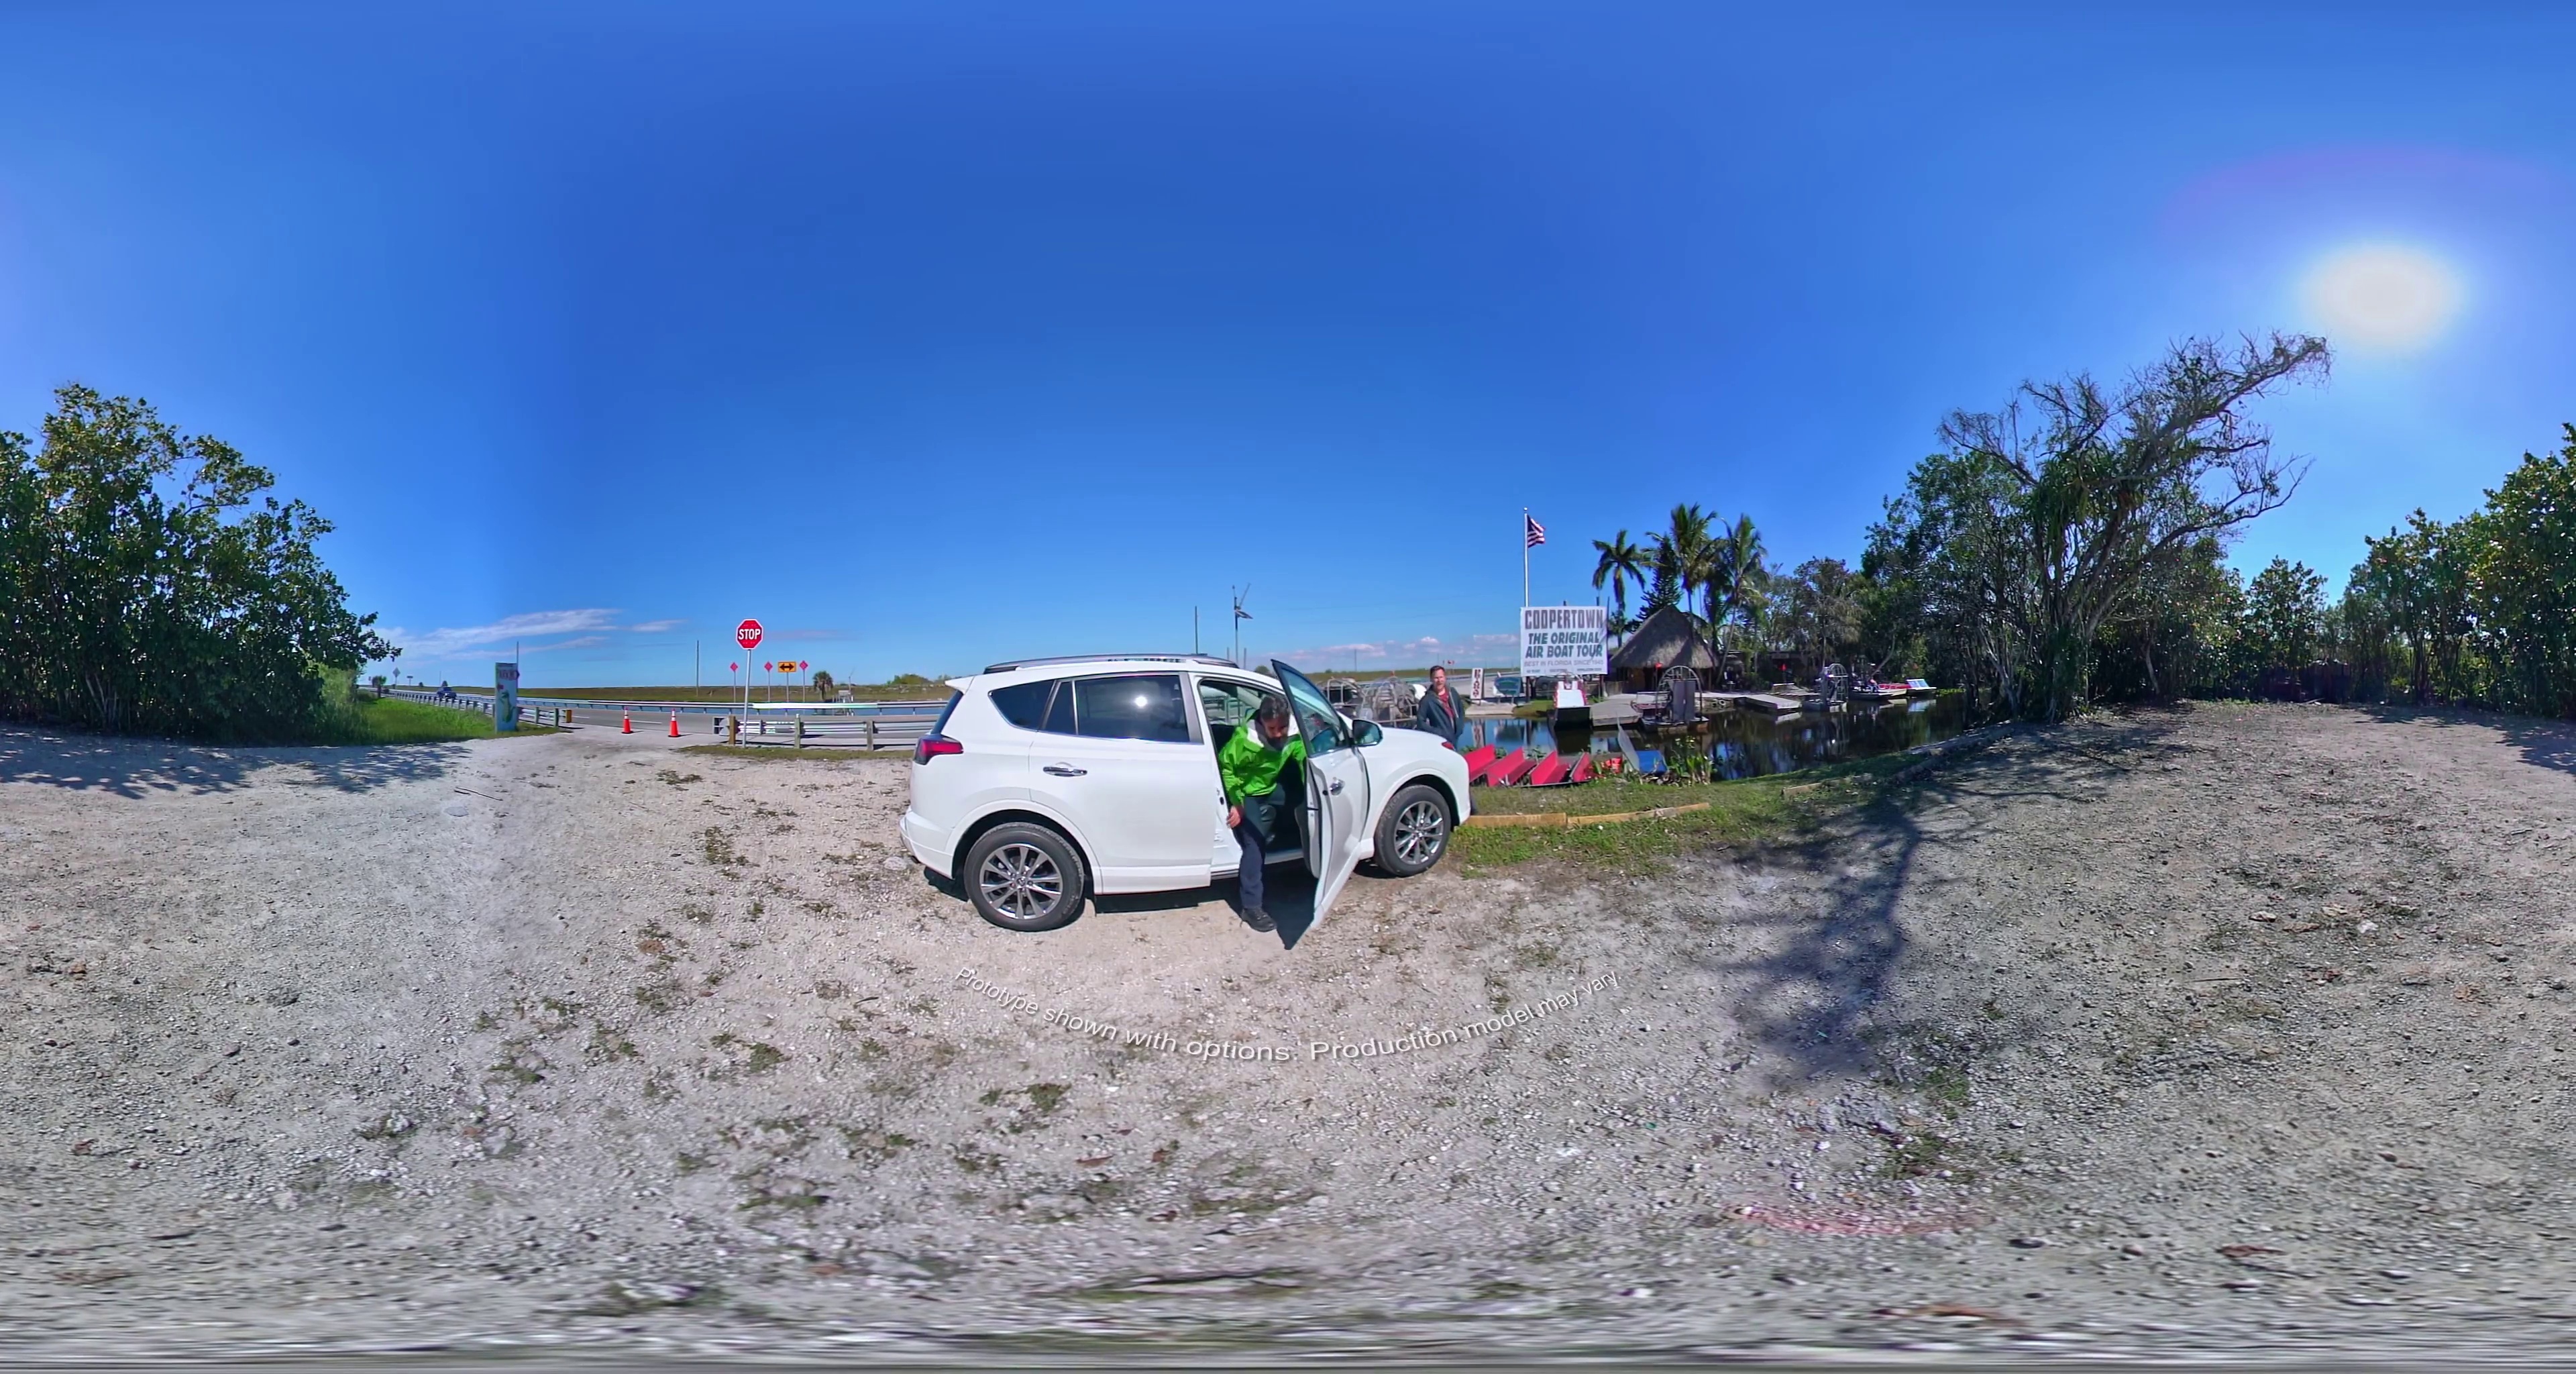
Referred object: The person in green who is getting off the vehicle

Referred object: To your right, the white SUV with the open front door

Referred object: the red chairs on the dock opposite the white car